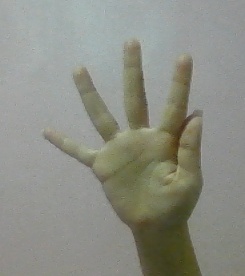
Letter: sheen